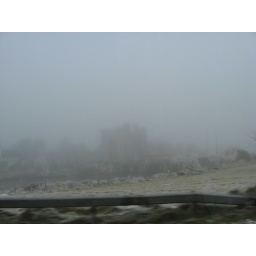
A castle beside the road on the way to Adare